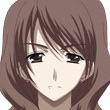
Portrait style: Anime Portrait